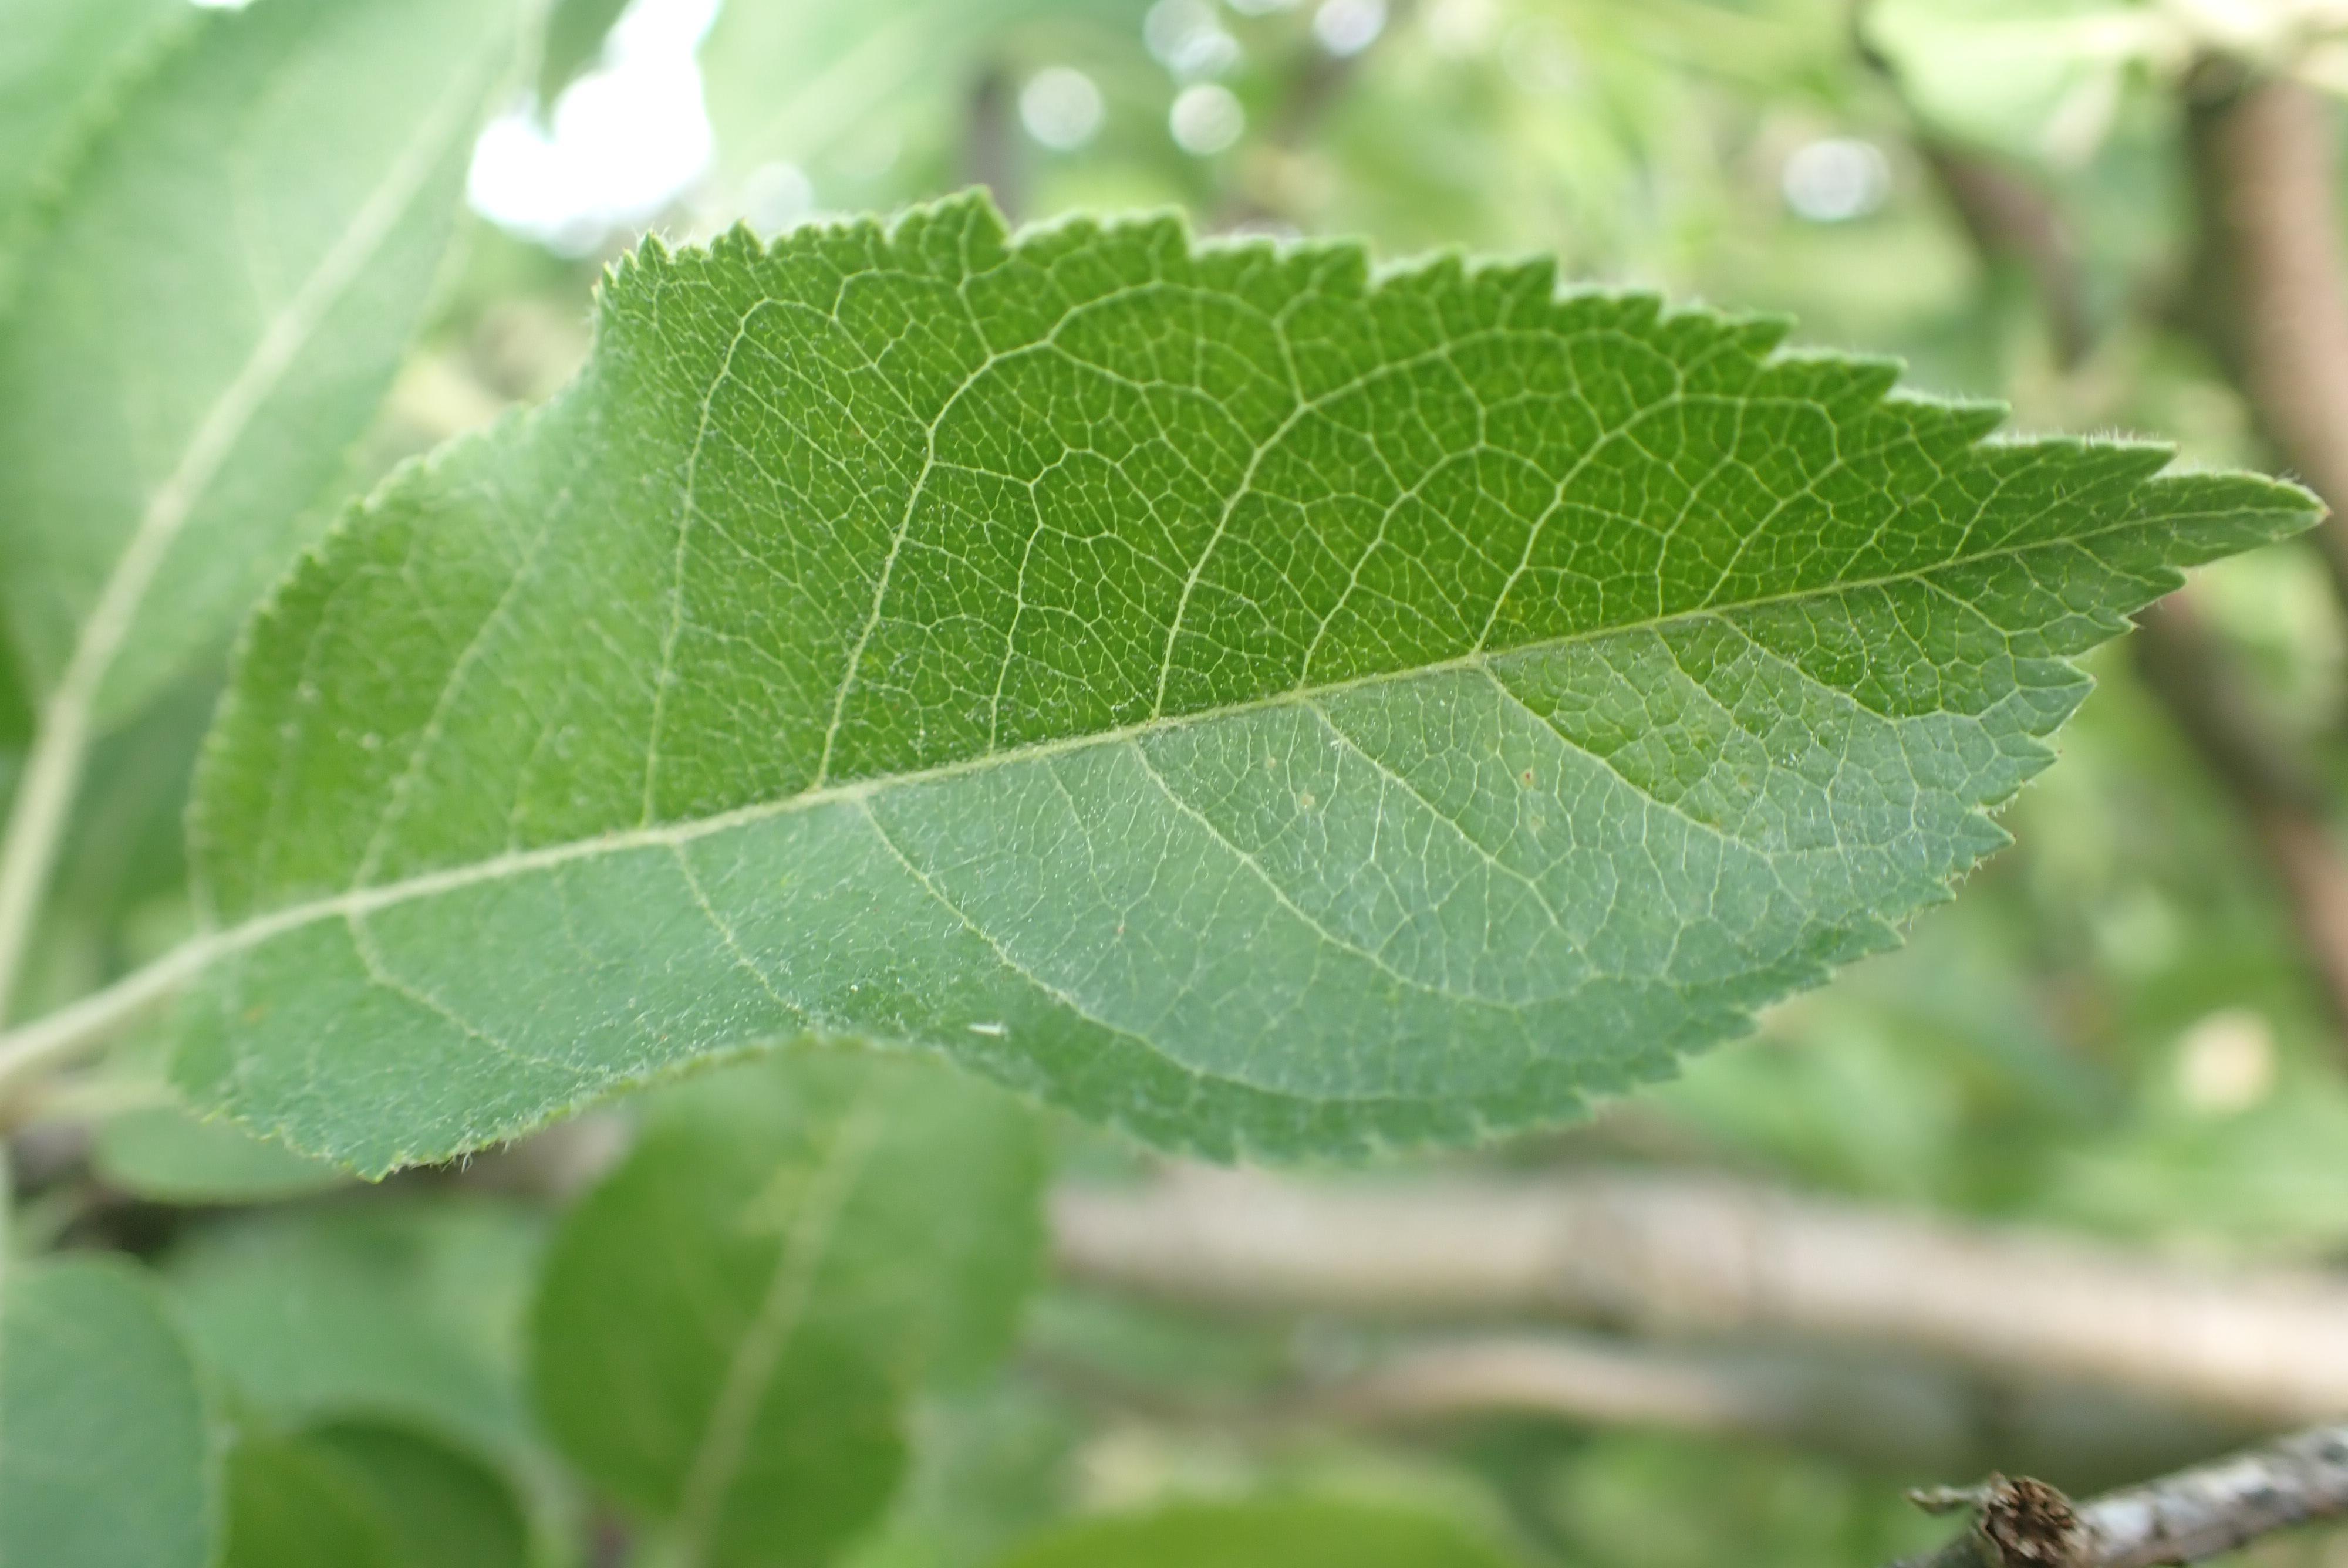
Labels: healthy